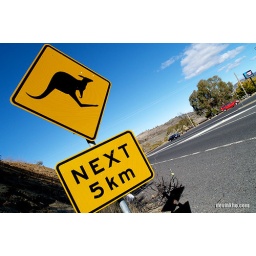
A kangaroo road sign at the highway in the town of Jindabyne (6 hrs road trip from Sydney).